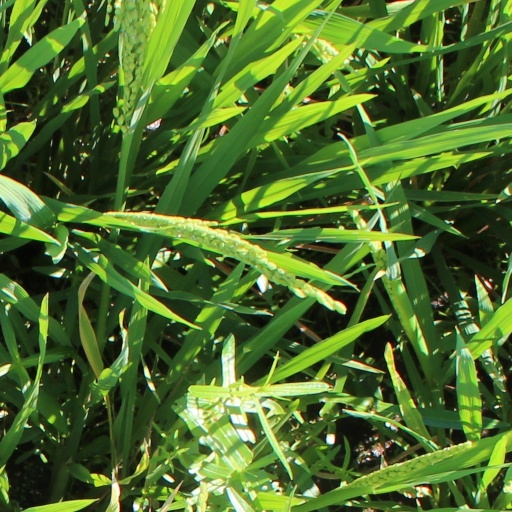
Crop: rice